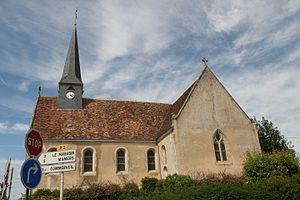
L'église de fr:Saint-Rémy-des-Monts.
La liste des églises de la Sarthe recense de la manière la plus complète possible les églises, cathédrale et basilique situées dans le département français de la Sarthe.